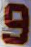
Number: 9